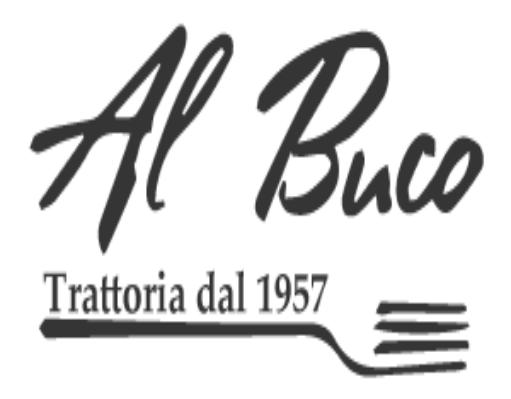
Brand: BUCO
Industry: Clothes